The Customs of Cambodia

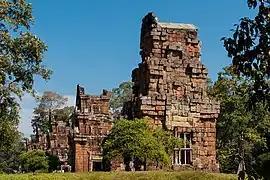
Some of these small stone towers of Prasat Suor Prat

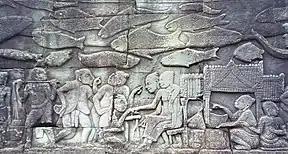
A market scene of the Bayon shows women weighing goods

Zhou's account is very useful for determining that the 1st month of the Khmer calendar was "kia-to", called Karttika. None of the Khmer inscriptions uses month numbering, but of the three systems used later in Thailand, Karttika was called month 1 in parts of Lanna and was also sometimes so numbered in Laos. The astronomical new year, on the other hand, began in what would have been numbered month 6 (Caitra). This equation is confirmed when Zhou Daguan says he does not understand why they intercalate only in (their) month 9. On the scale being used here the 9th month is Ashadha, the only intercalary month in Thailand and Laos. (Ashadha is better known as 'month 8' since that is its Southern (Bangkok) equivalence).